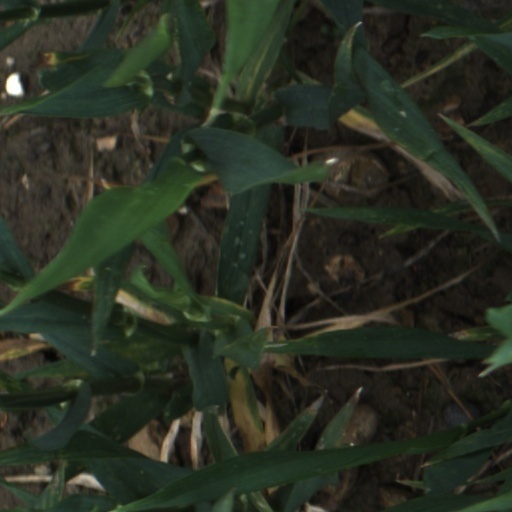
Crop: wheat